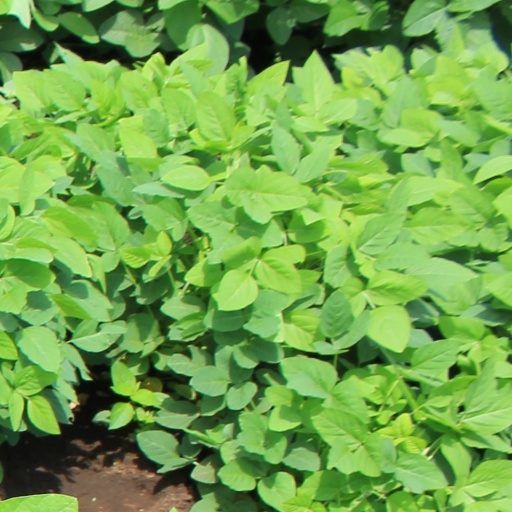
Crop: soybean